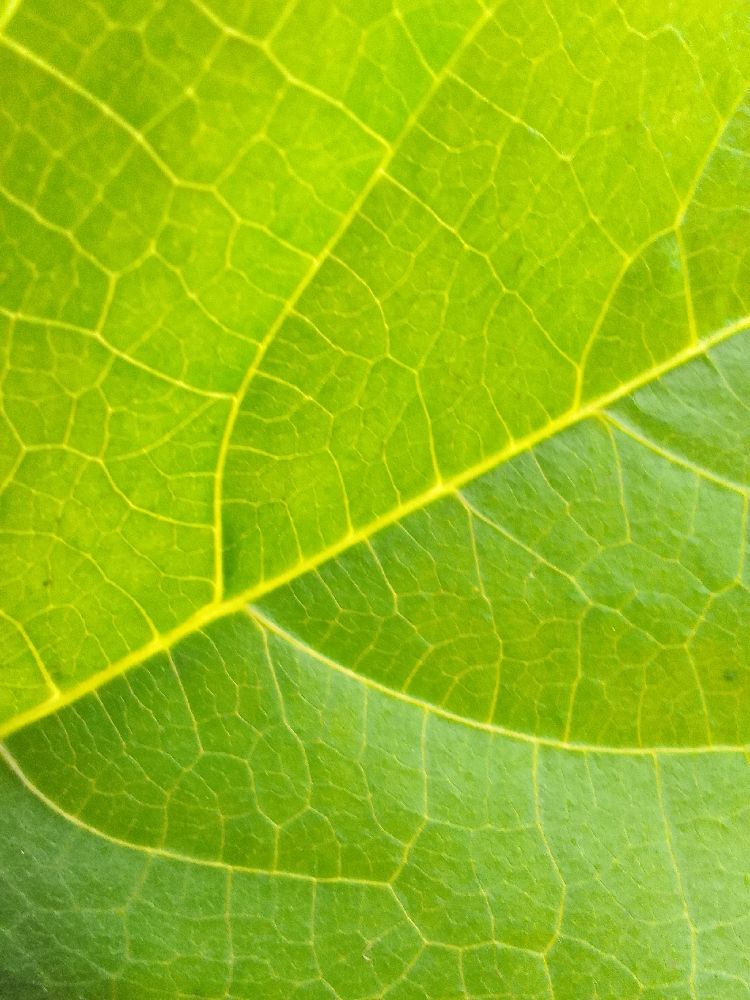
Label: healthy